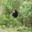
Label: bear